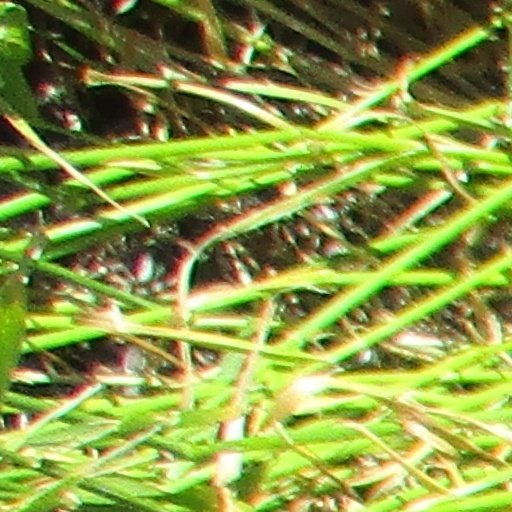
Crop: wheat